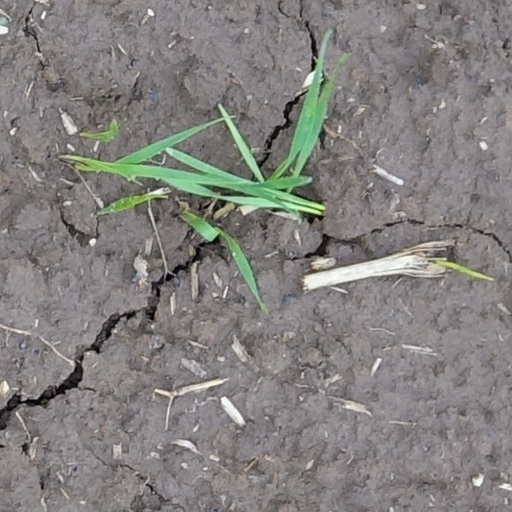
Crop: wheat